Gehrig Dieter

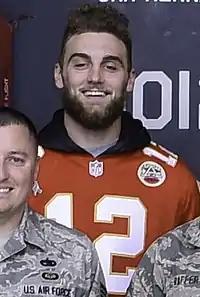
Dieter with the Kansas City Chiefs in 2018

Gehrig Richard Dieter (born February 24, 1993) is an American former professional football player who was a wide receiver in the National Football League (NFL). He played college football for the SMU Mustangs, Bowling Green Falcons and Alabama Crimson Tide. After going undrafted in the 2017 NFL draft, he signed with the Kansas City Chiefs as an undrafted free agent. He spent his entire career with the Chiefs, with whom he won Super Bowl LIV.